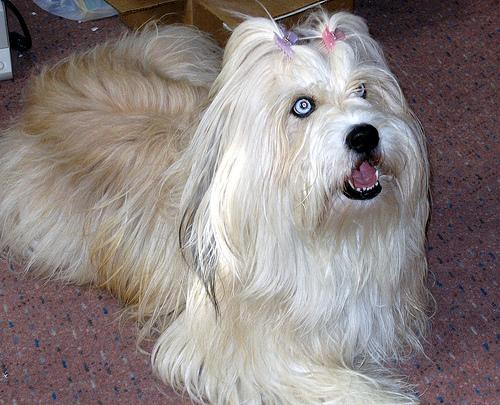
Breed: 230-n000041-briard